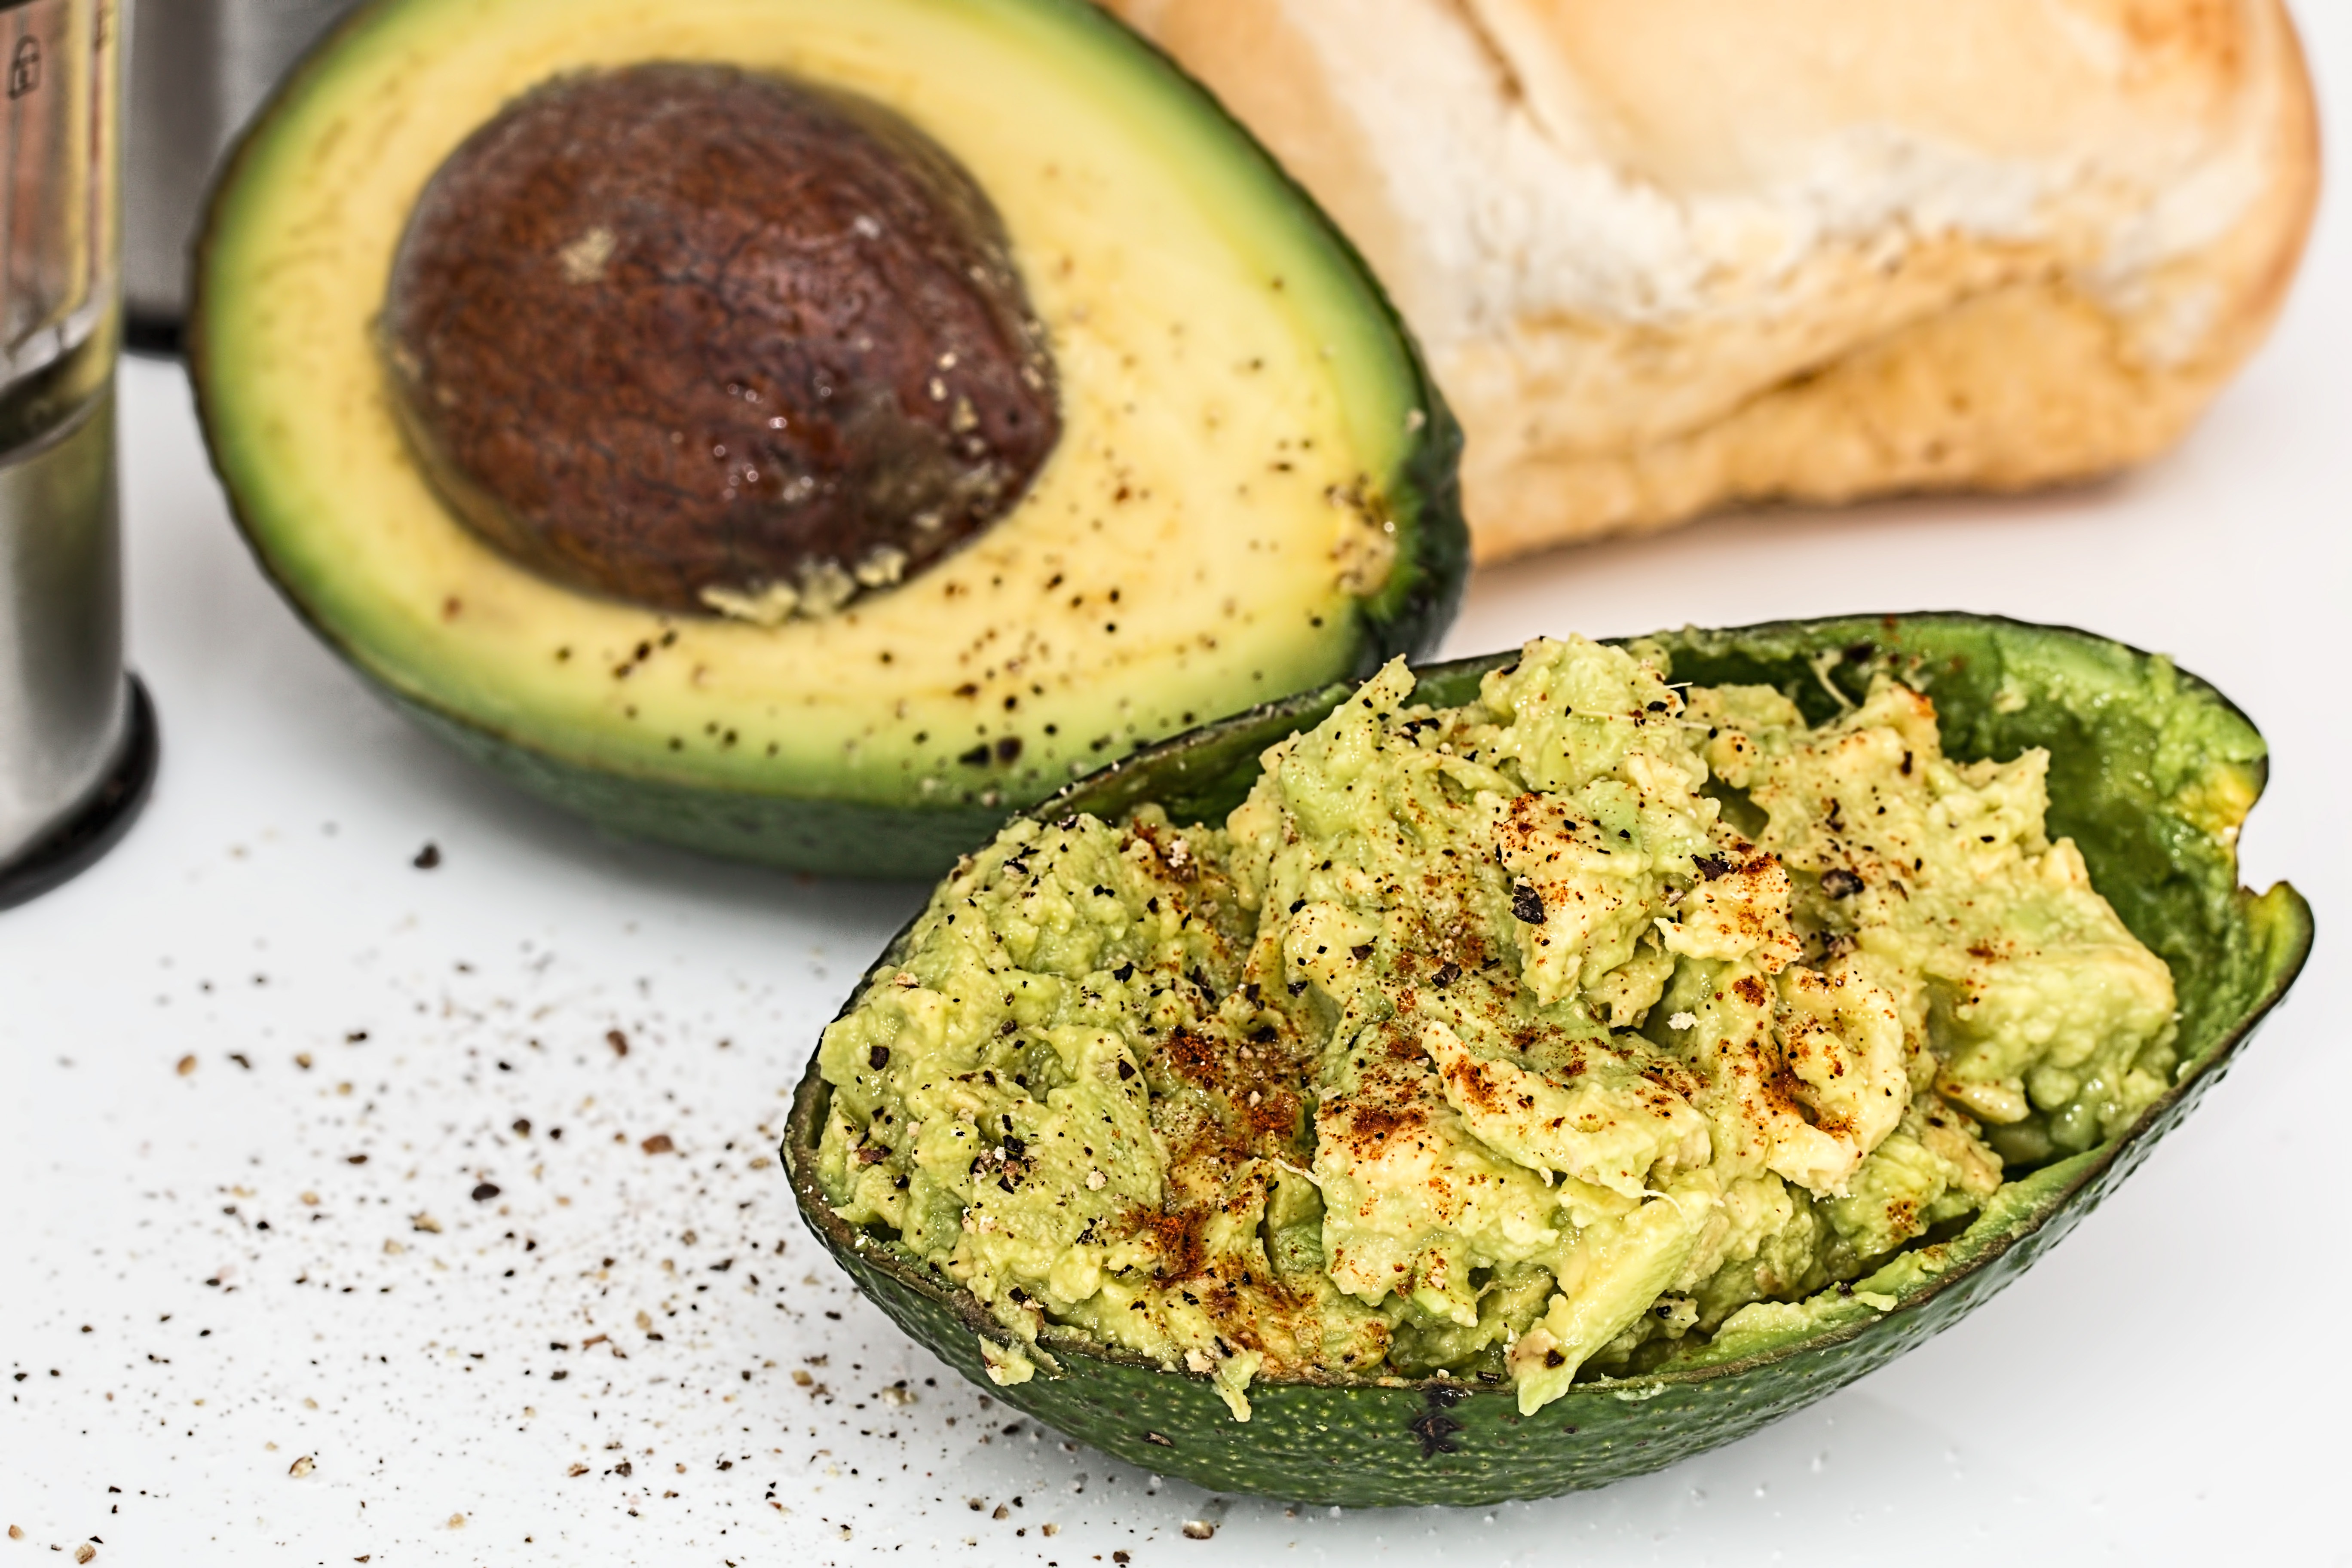
plant, fruit, dip, dish, food, salad, green, ingredient, produce, vegetable, fresh, avocado, healthy, snack, lunch, cuisine, coconut, eating, nutrition, vegan, vegetarian, raw, vegetarian food, diet, cucurbita, appetizer, dieting, flowering plant, guacamole, land plant, persea americana, monounsaturated fat, oleic acid, alligator pear